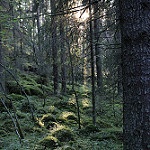
Label: forest